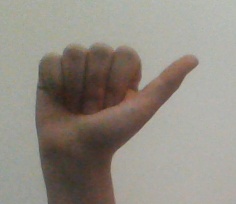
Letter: dhad